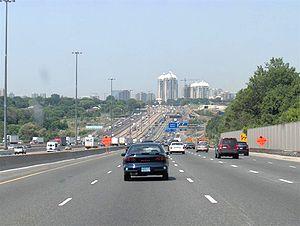
L'autoroute 401 est une autoroute de la série-400 majeure, située dans la province de l'Ontario, au Canada. La 401 est située dans le sud-ouest, le sud et l'est de l'Ontario, traversant la région la plus peuplée de la province et du pays, passant notamment par les villes de Windsor, London, le grand Toronto et Kingston. Elle constitue, avec l'autoroute 20, l'épine dorsale du réseau routier du corridor Windsor-Québec. La 401 traverse un bassin de population avoisinant les 12 millions d'habitants.